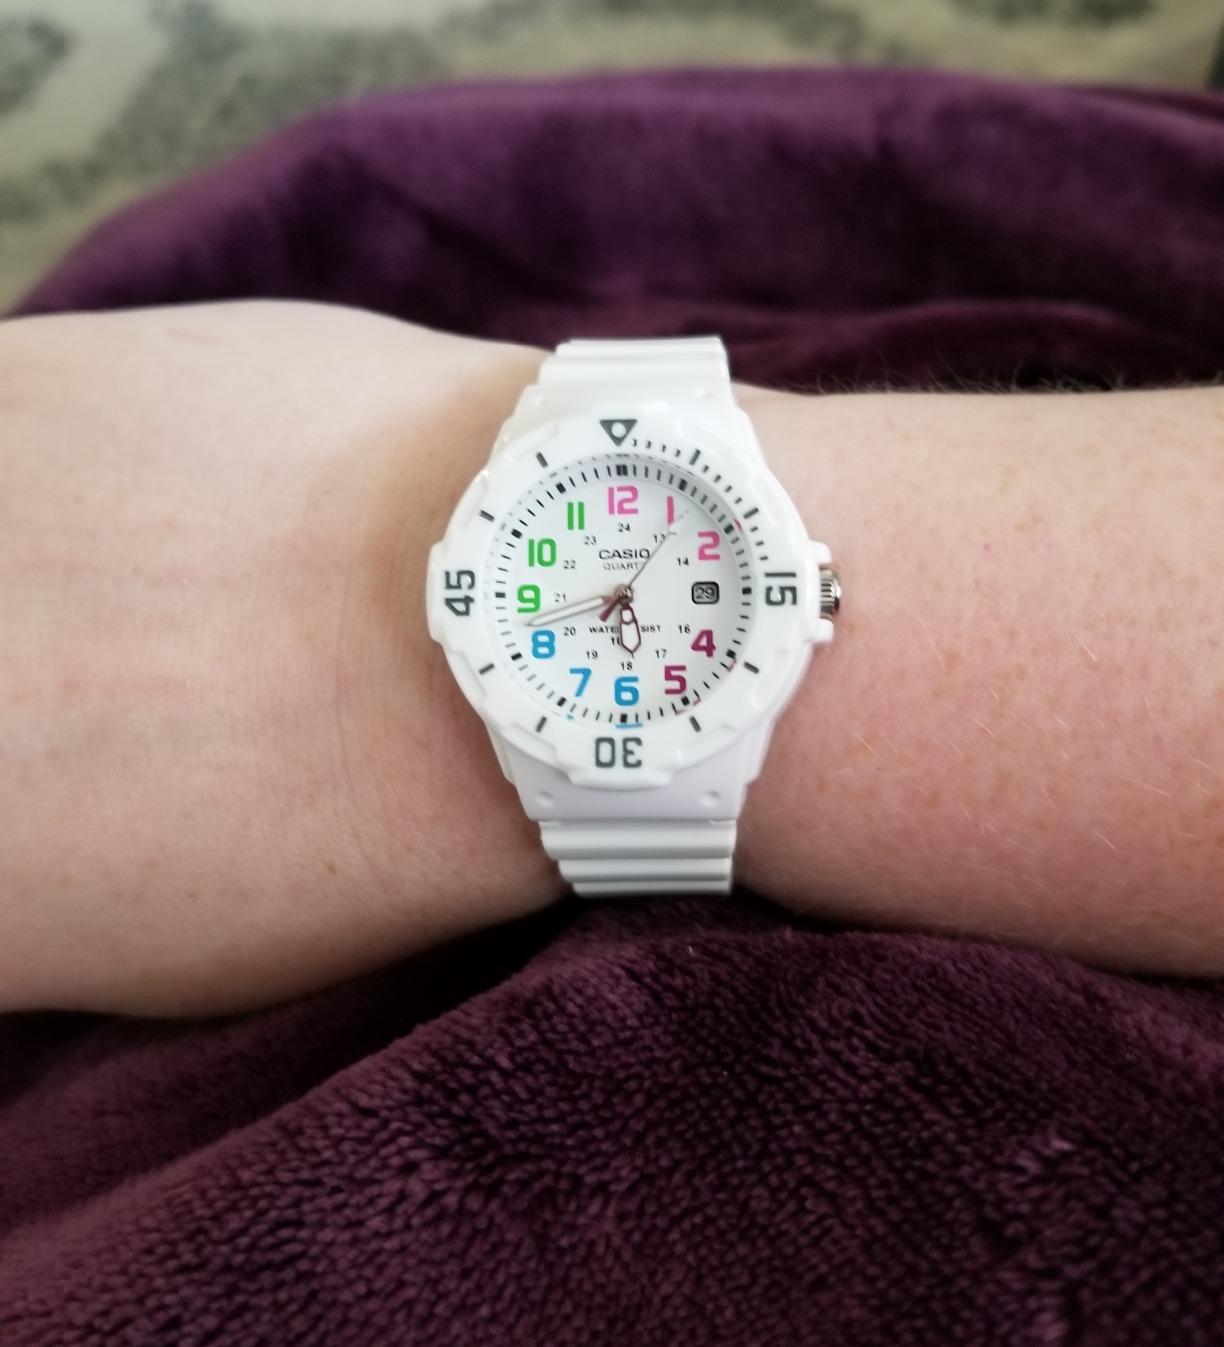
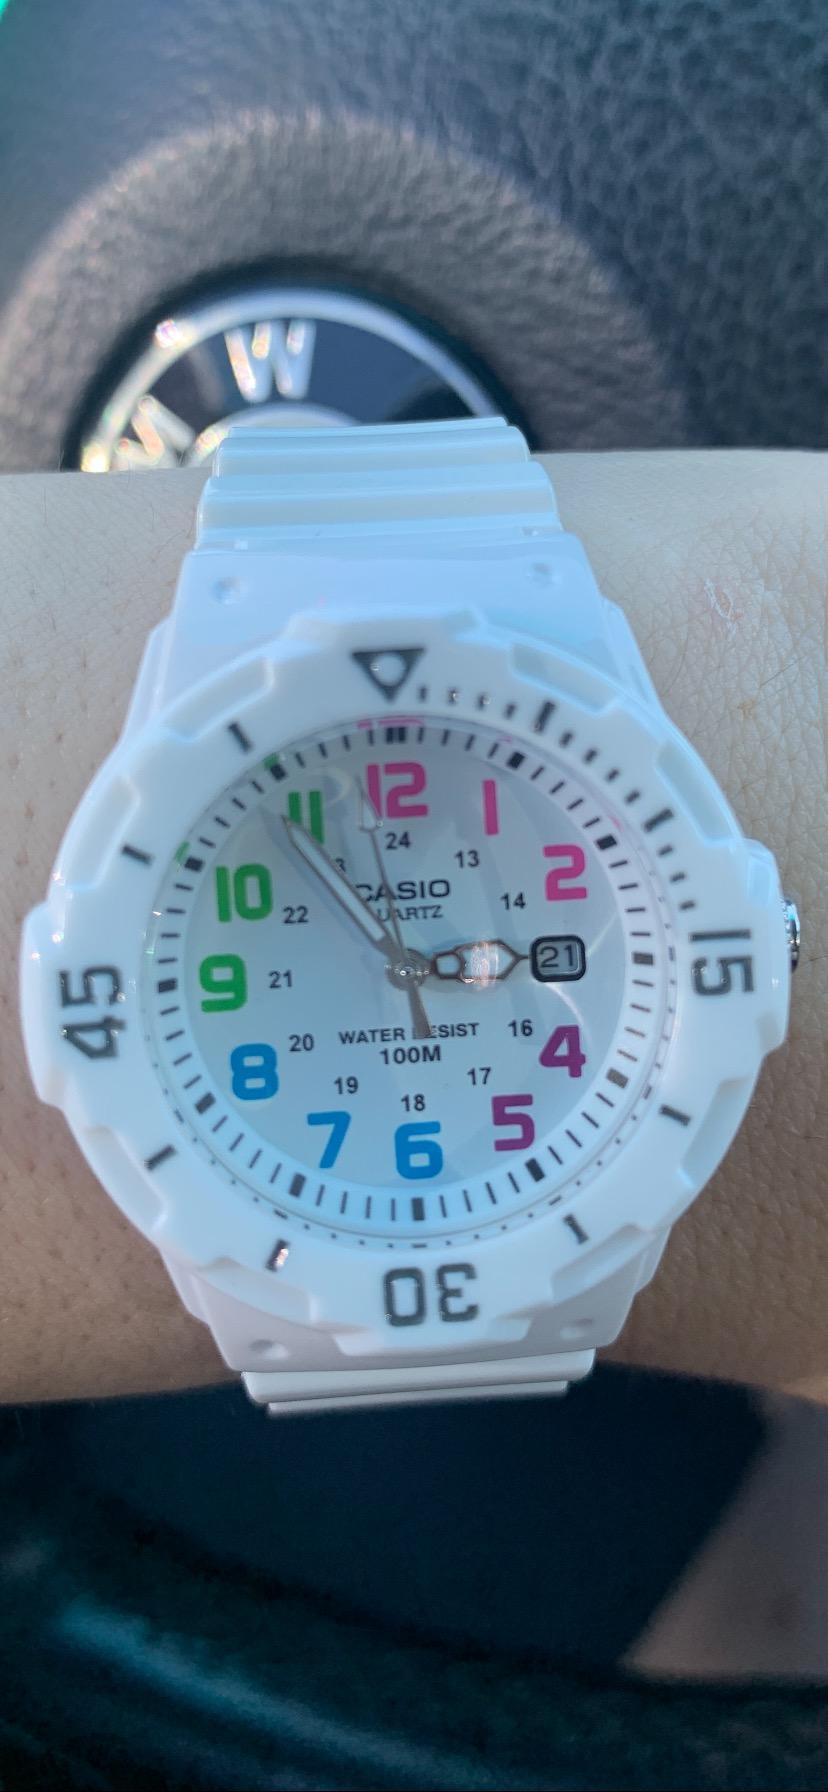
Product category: accessories_watch
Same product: yes